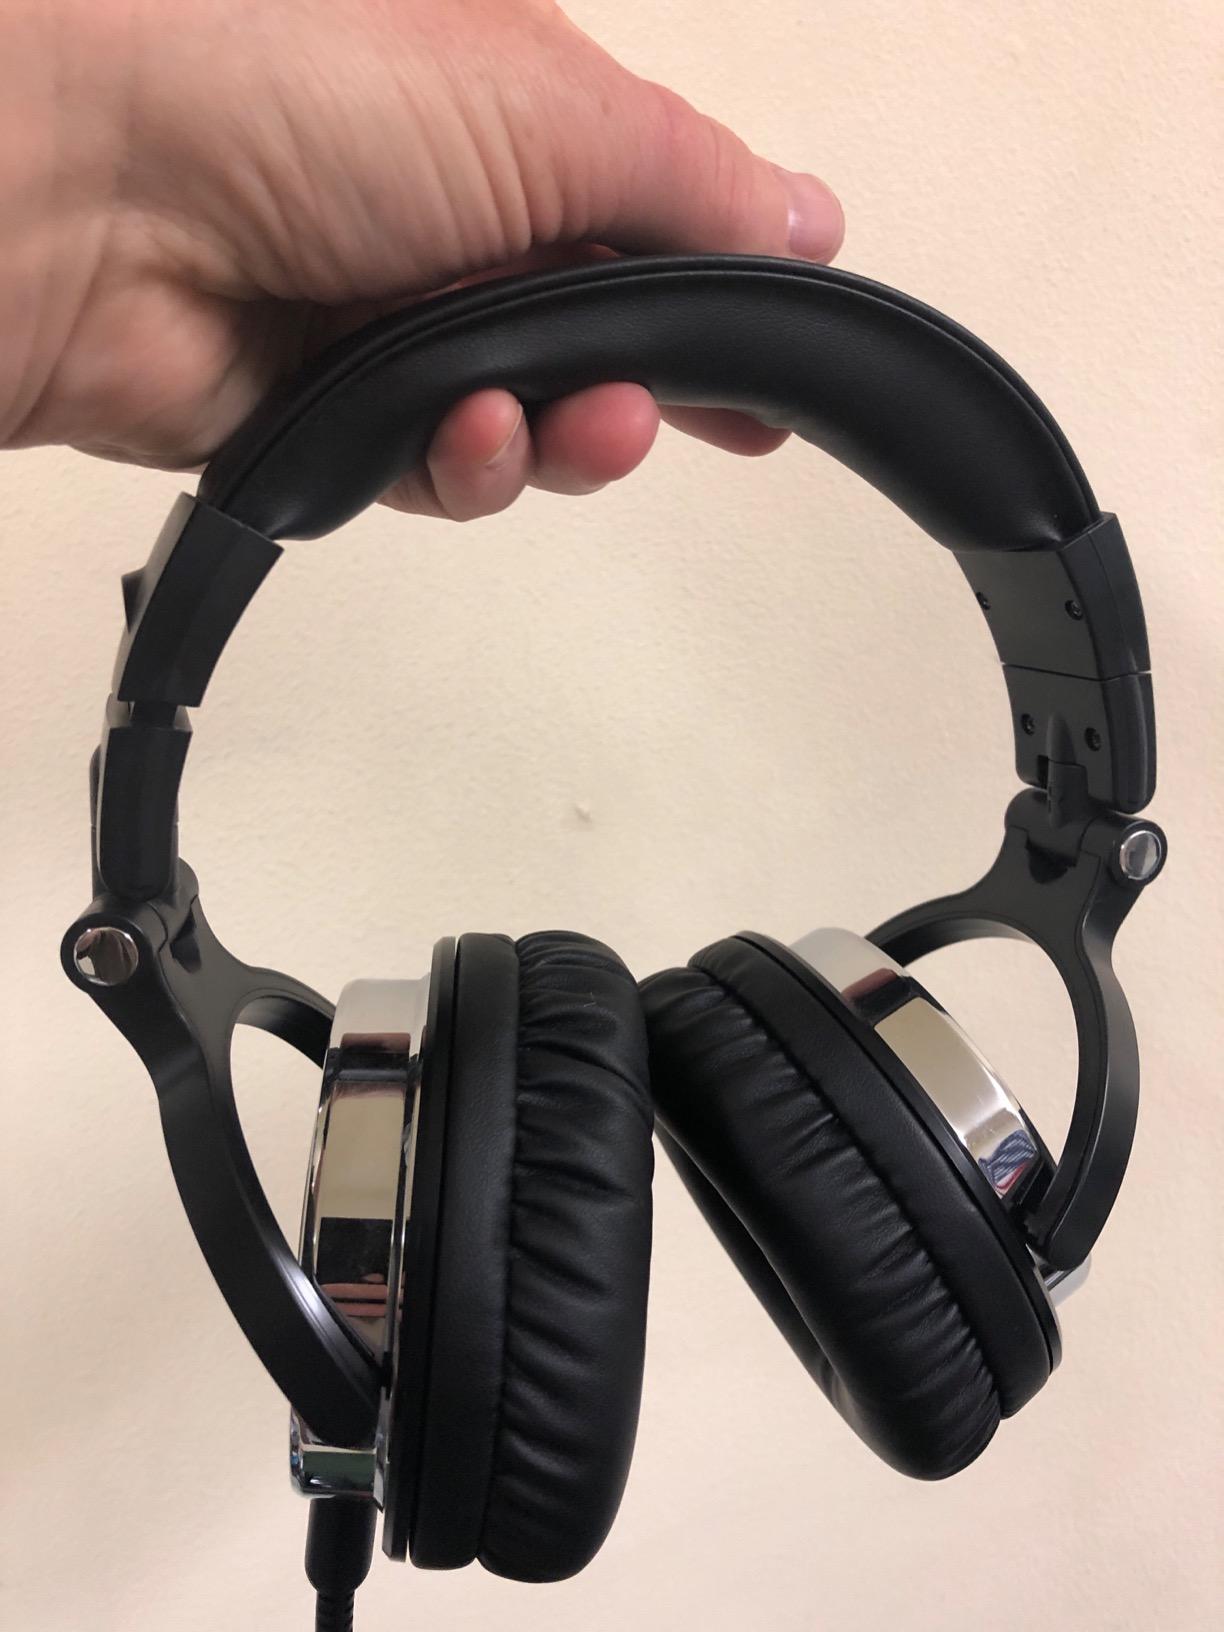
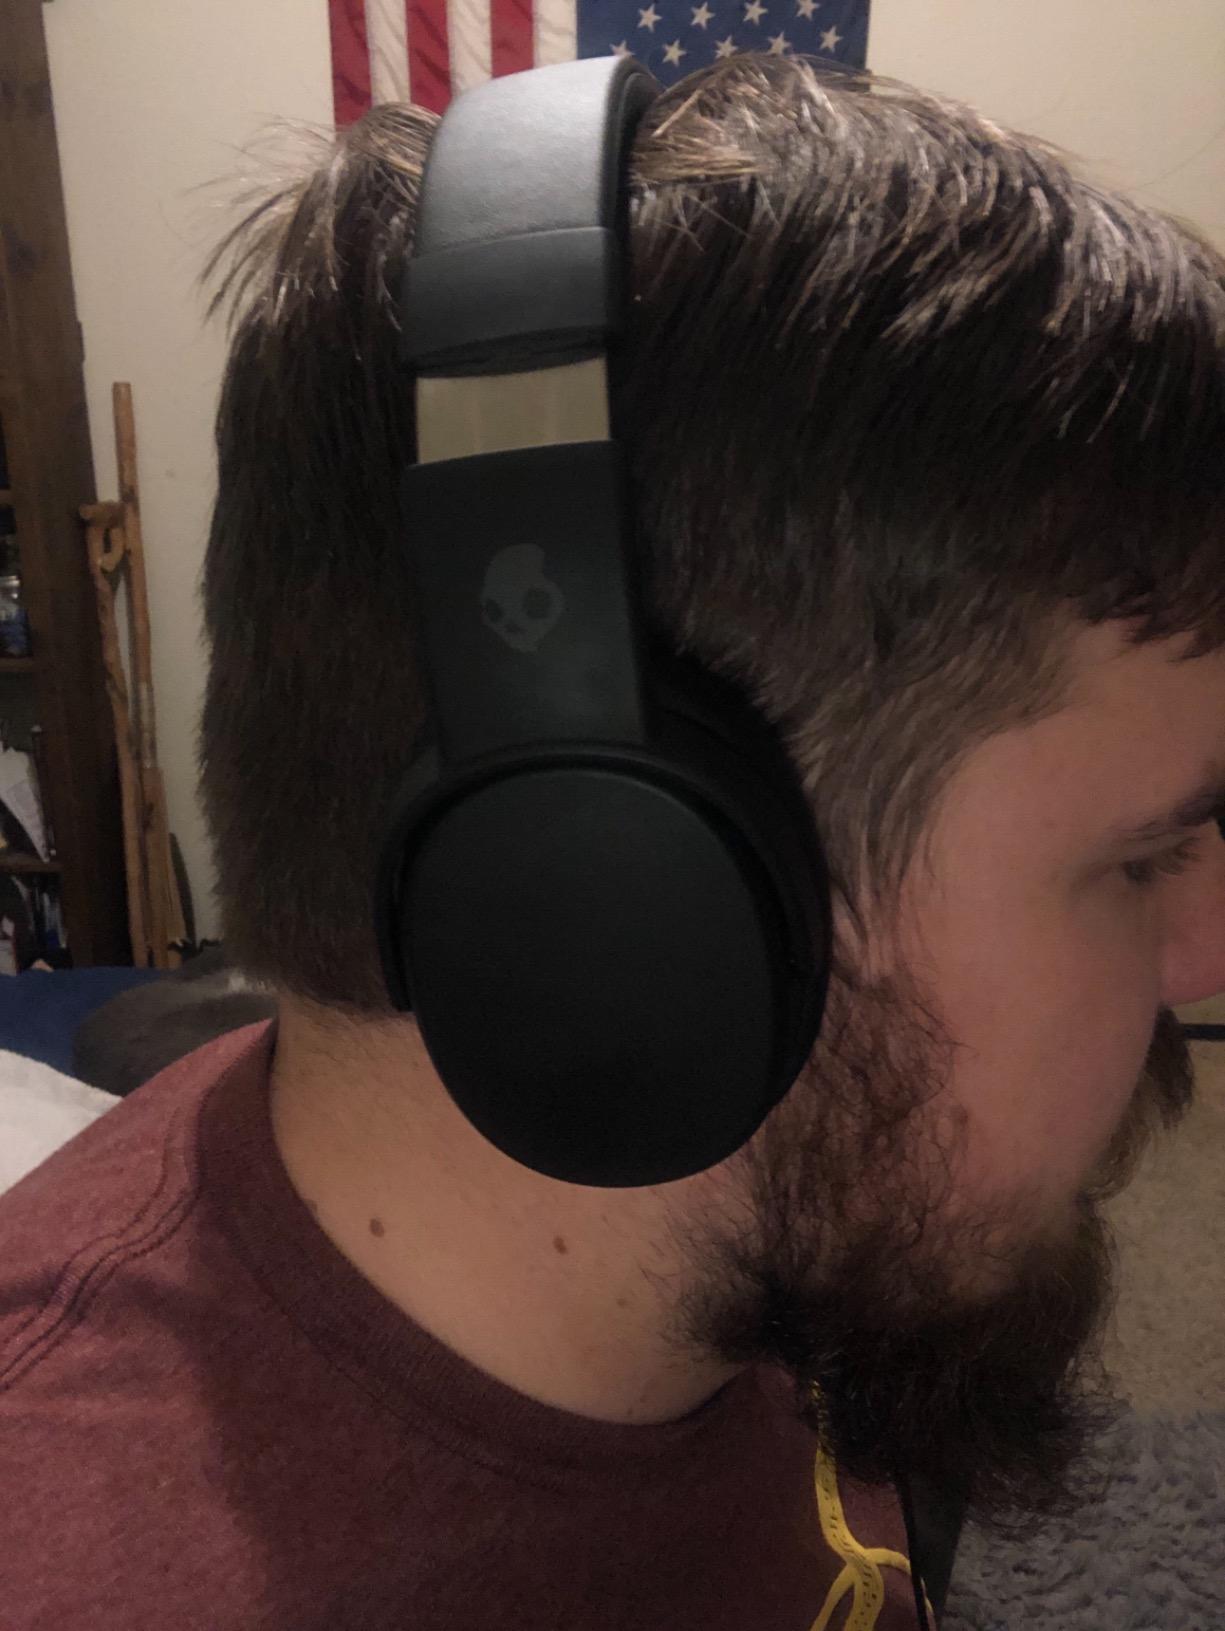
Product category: headphones
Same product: no